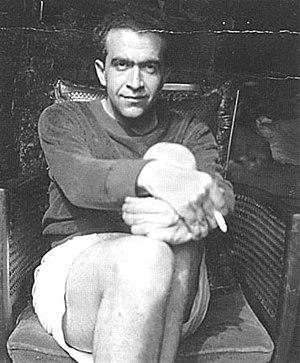
Amir Abbas Hoveida à Bruxelles après l'occupation allemande en 1941. Sa pose suggère l'aura d'un personnage de l'un des romans existentialistes de sa jeunesse. Il reviendrait bientôt en Iran après une absence de presque deux décennies.
Amir Abbas Hoveida, né le 18 février 1919 à Téhéran et mort le 7 avril 1979 dans la même ville, est un homme politique iranien. Son nom se transcrit également Hoveyda. Son personnage était associé à l'orchidée qu'il portait à la boutonnière et à la pipe qu'il fumait ostensiblement. Sous le règne de Mohammad Reza Chah, il fut le Premier ministre d'Iran le plus longtemps resté en poste. Après la révolution islamique, il fut jugé par les nouvelles autorités et condamné à mort pour « avoir fait la guerre à Dieu » et « semer la corruption sur la Terre ».